Trans-Saharan trade

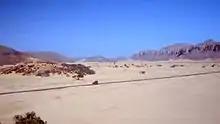
Trans-Sahara Highway in the Algerian Sahara

The spread of Islam to sub-Saharan African was linked to trans-Saharan trade. Islam spread via trade routes, and Africans converting to Islam increased trade and commerce which increased the trade's population.